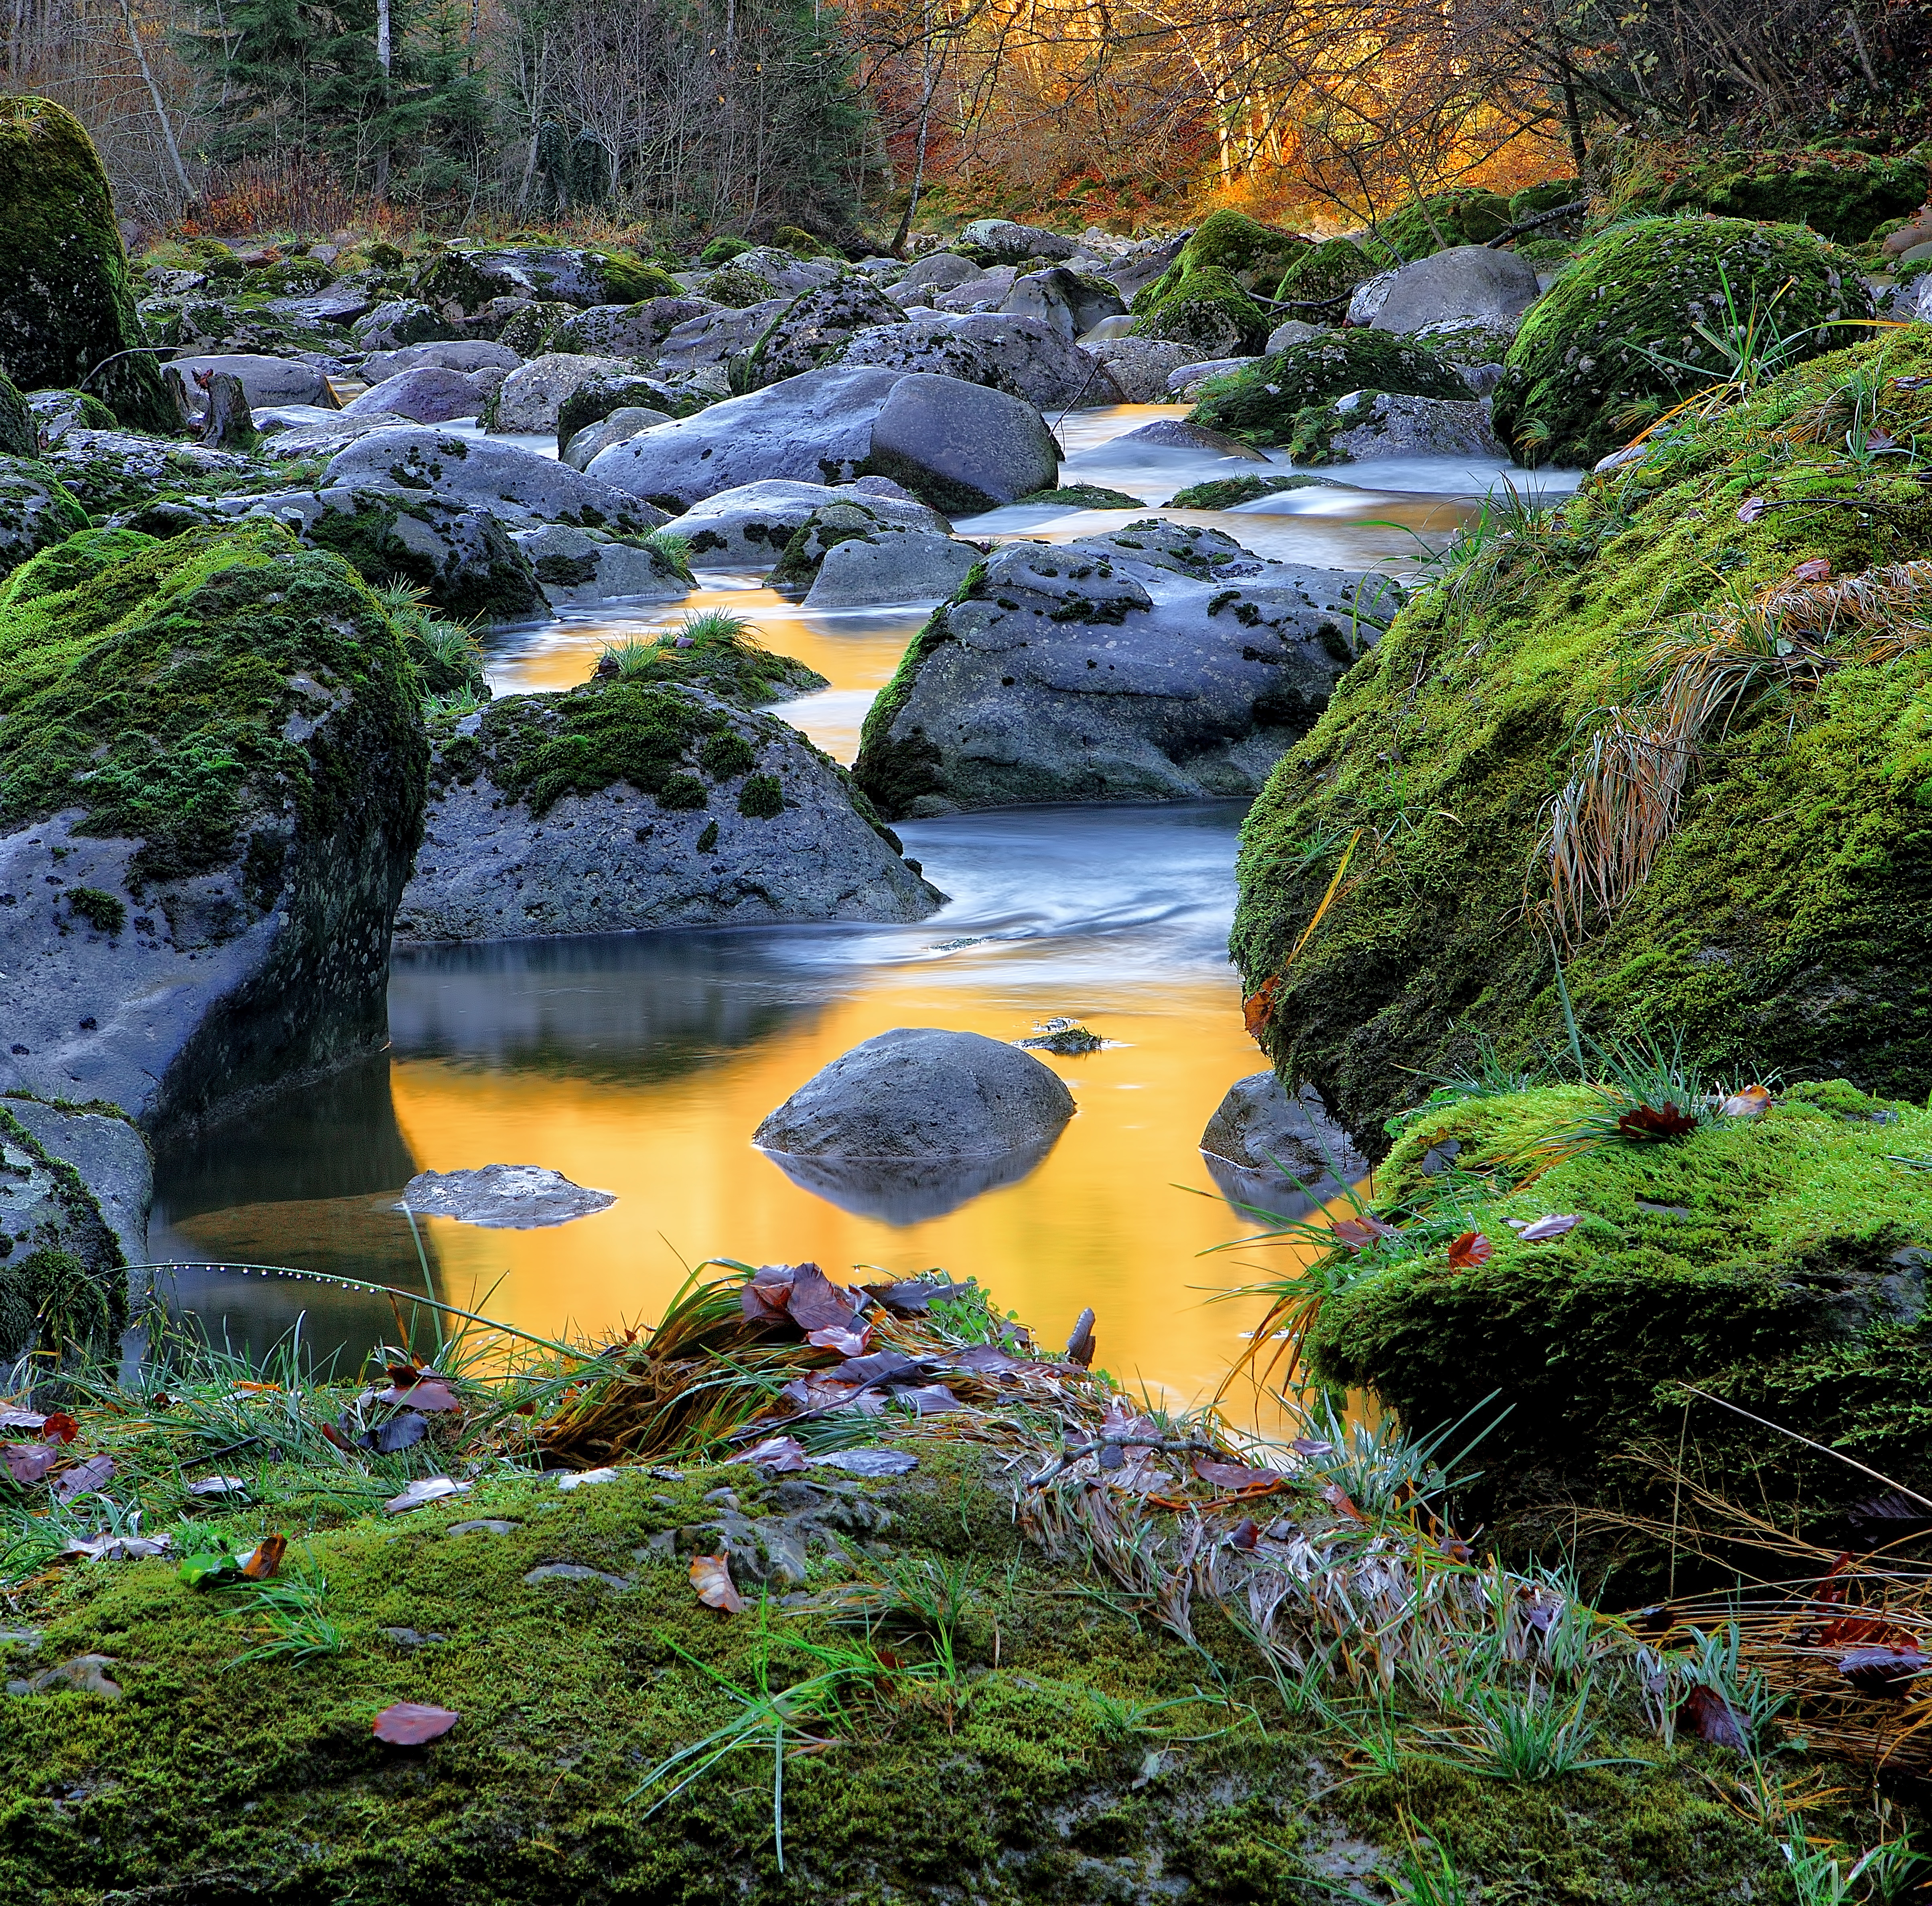
landscape, tree, water, nature, forest, rock, waterfall, wilderness, leaf, flower, river, pond, stream, autumn, rapid, botany, garden, body of water, woodland, water feature, watercourse